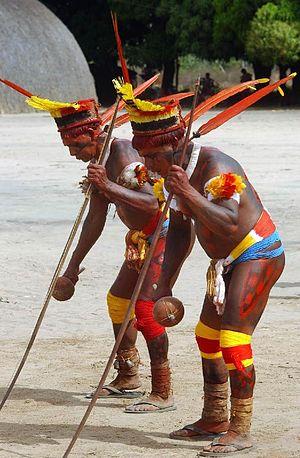
Les Kamayurás, Kamaiurá ou Camaiurá sont un peuple sud-amérindien qui vit dans le Parc indigène du Xingu dans l'État du Mato Grosso au Brésil, près des fleuves Culuene et Kuliseu. Leur nom provient, via le portugais, d'un plateau pour conserver la viande. Ils parlent le kamayurá, une langue de la famille tupi-guarani, et font partie du complexe culturel du Haut-Xingu.